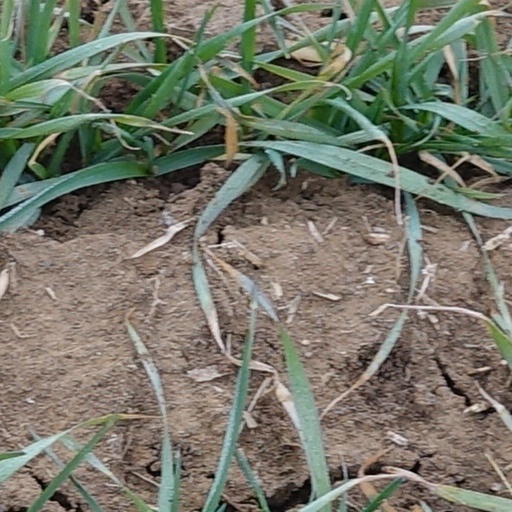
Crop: wheat